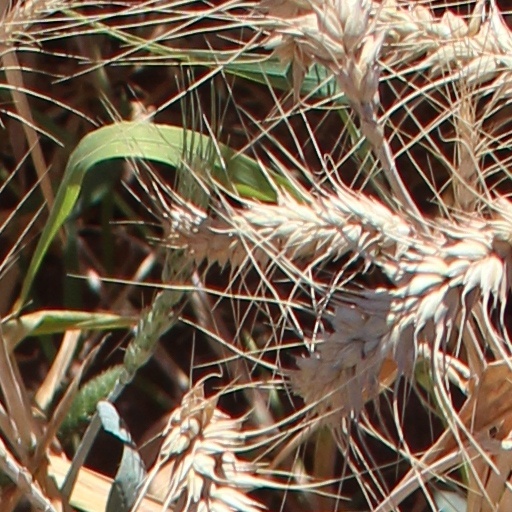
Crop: wheat